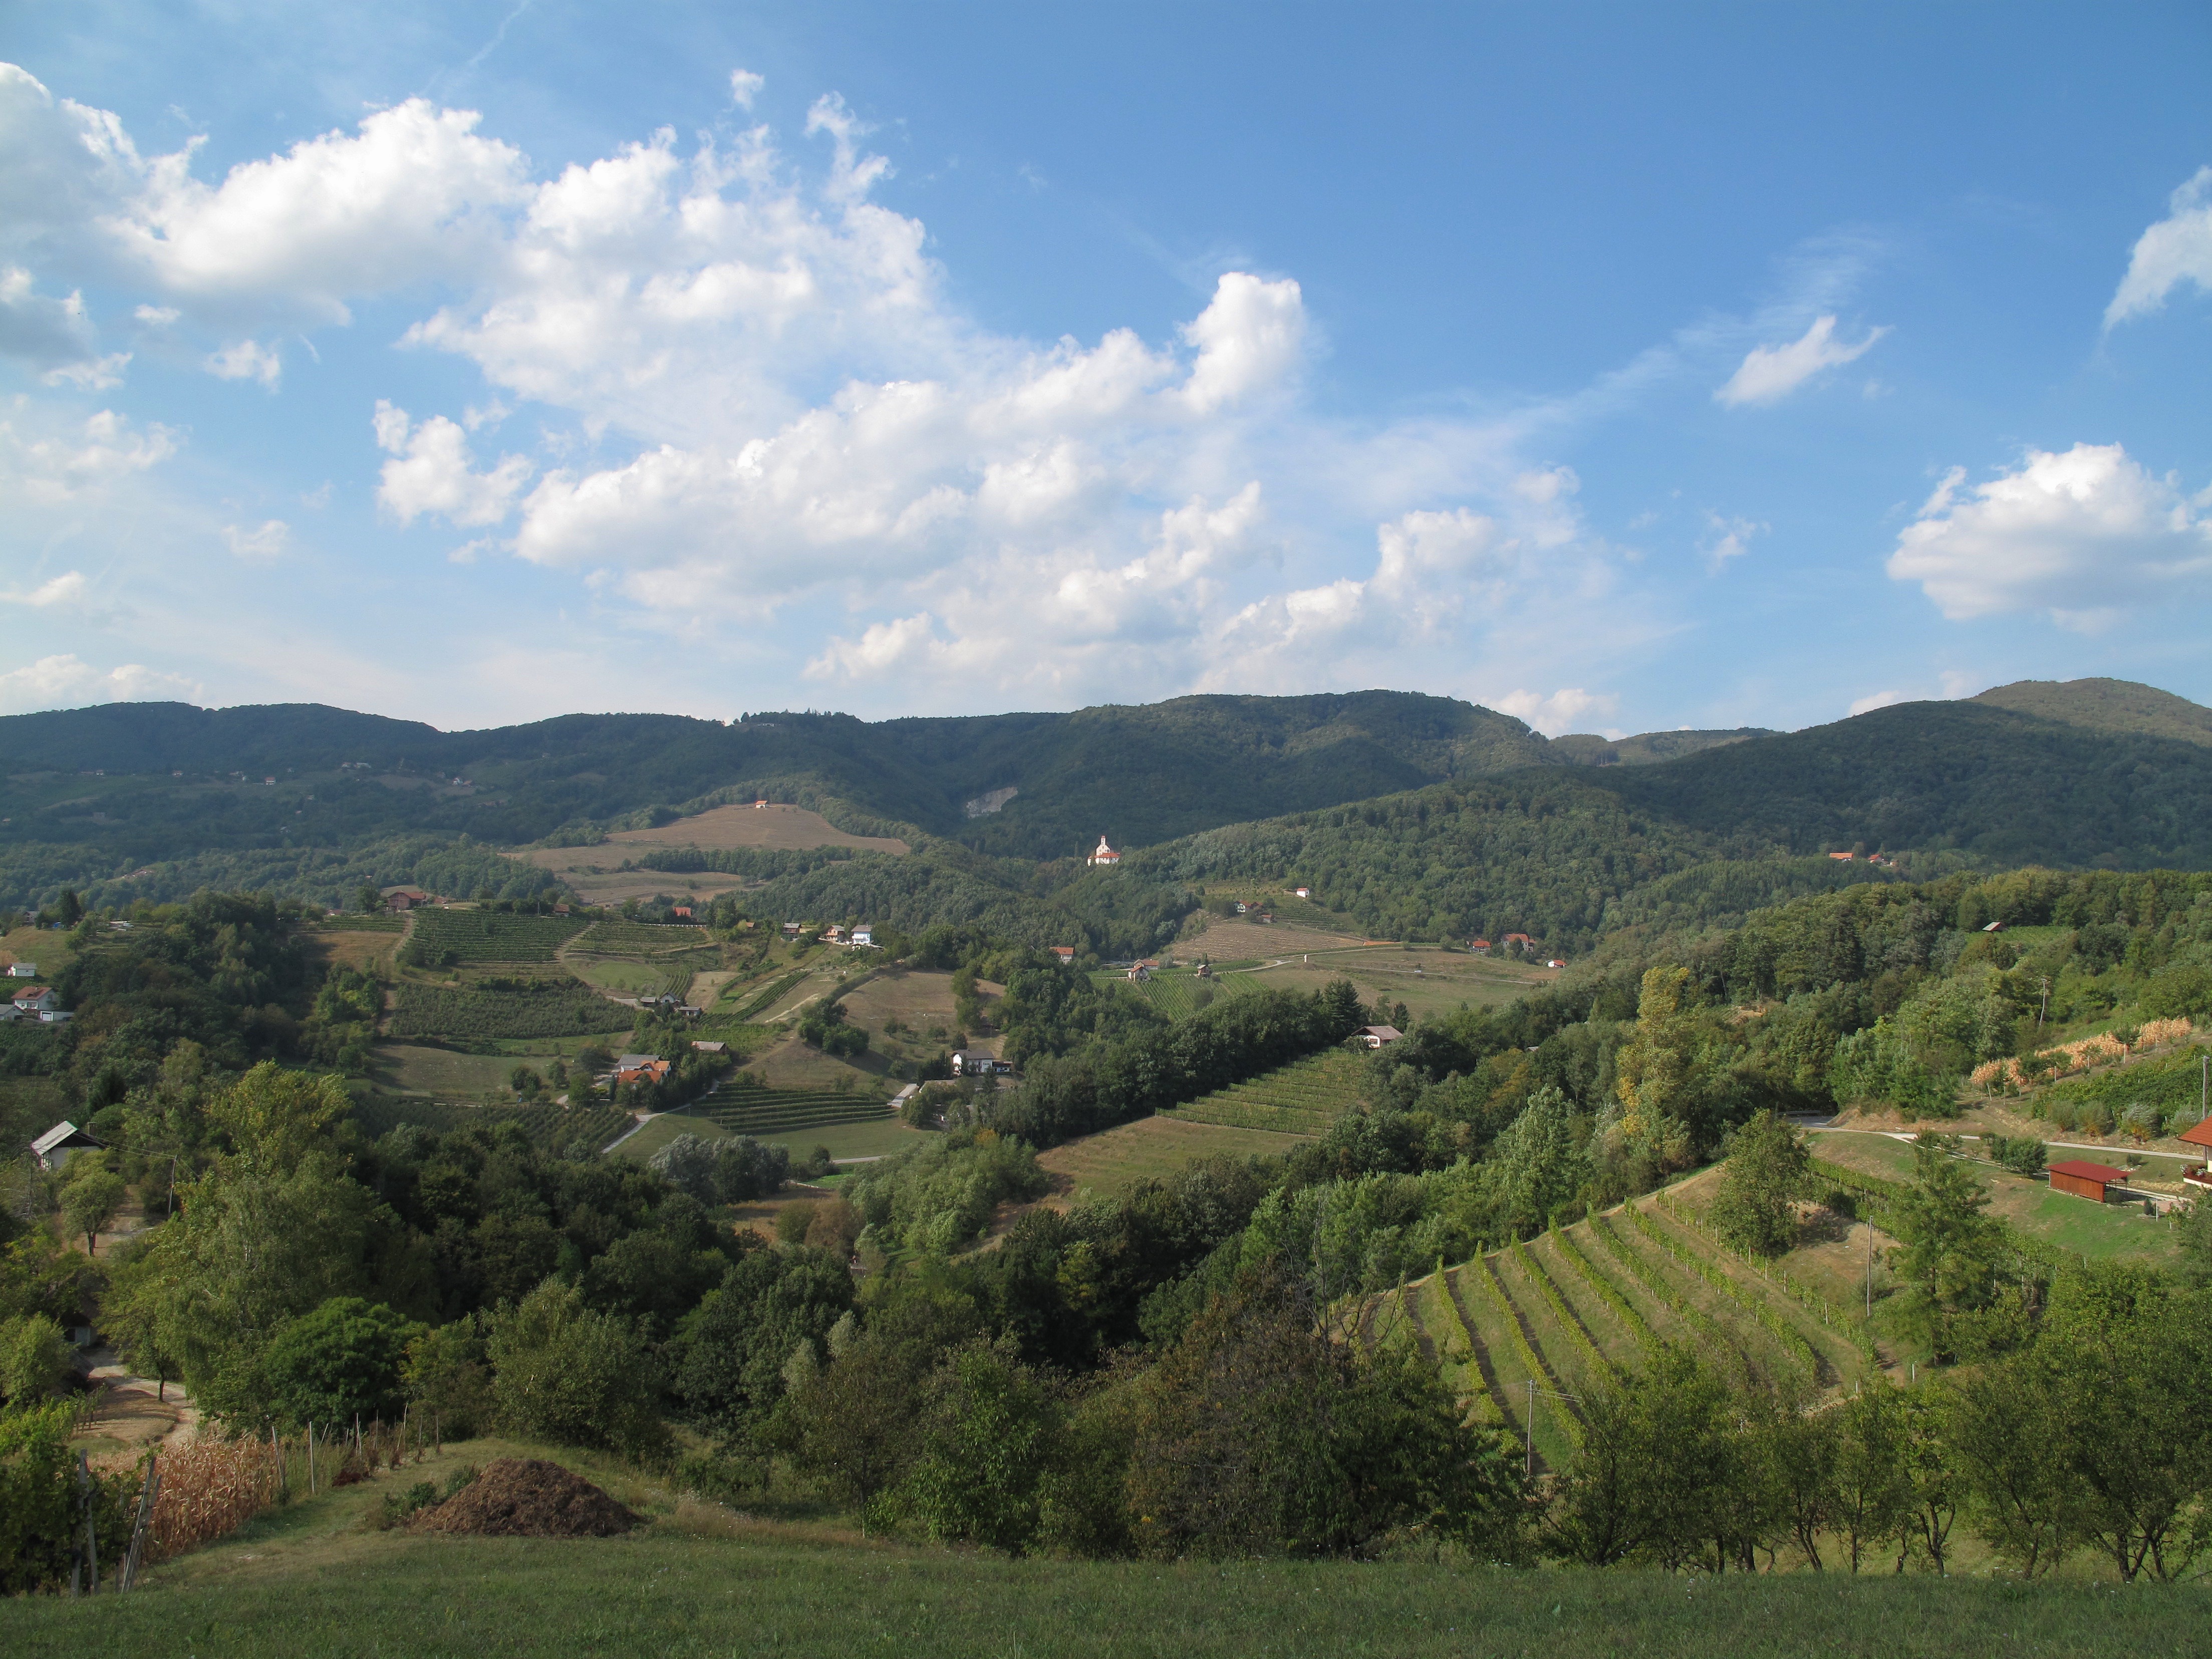
landscape, tree, nature, forest, mountain, cloud, field, meadow, countryside, hill, valley, mountain range, country, summer, village, rural, spring, pasture, agriculture, highland, ridge, trees, woods, outside, farms, fields, buildings, mountains, homes, houses, crops, plateau, vista, slovenia, rural area, geographical feature, mountainous landforms